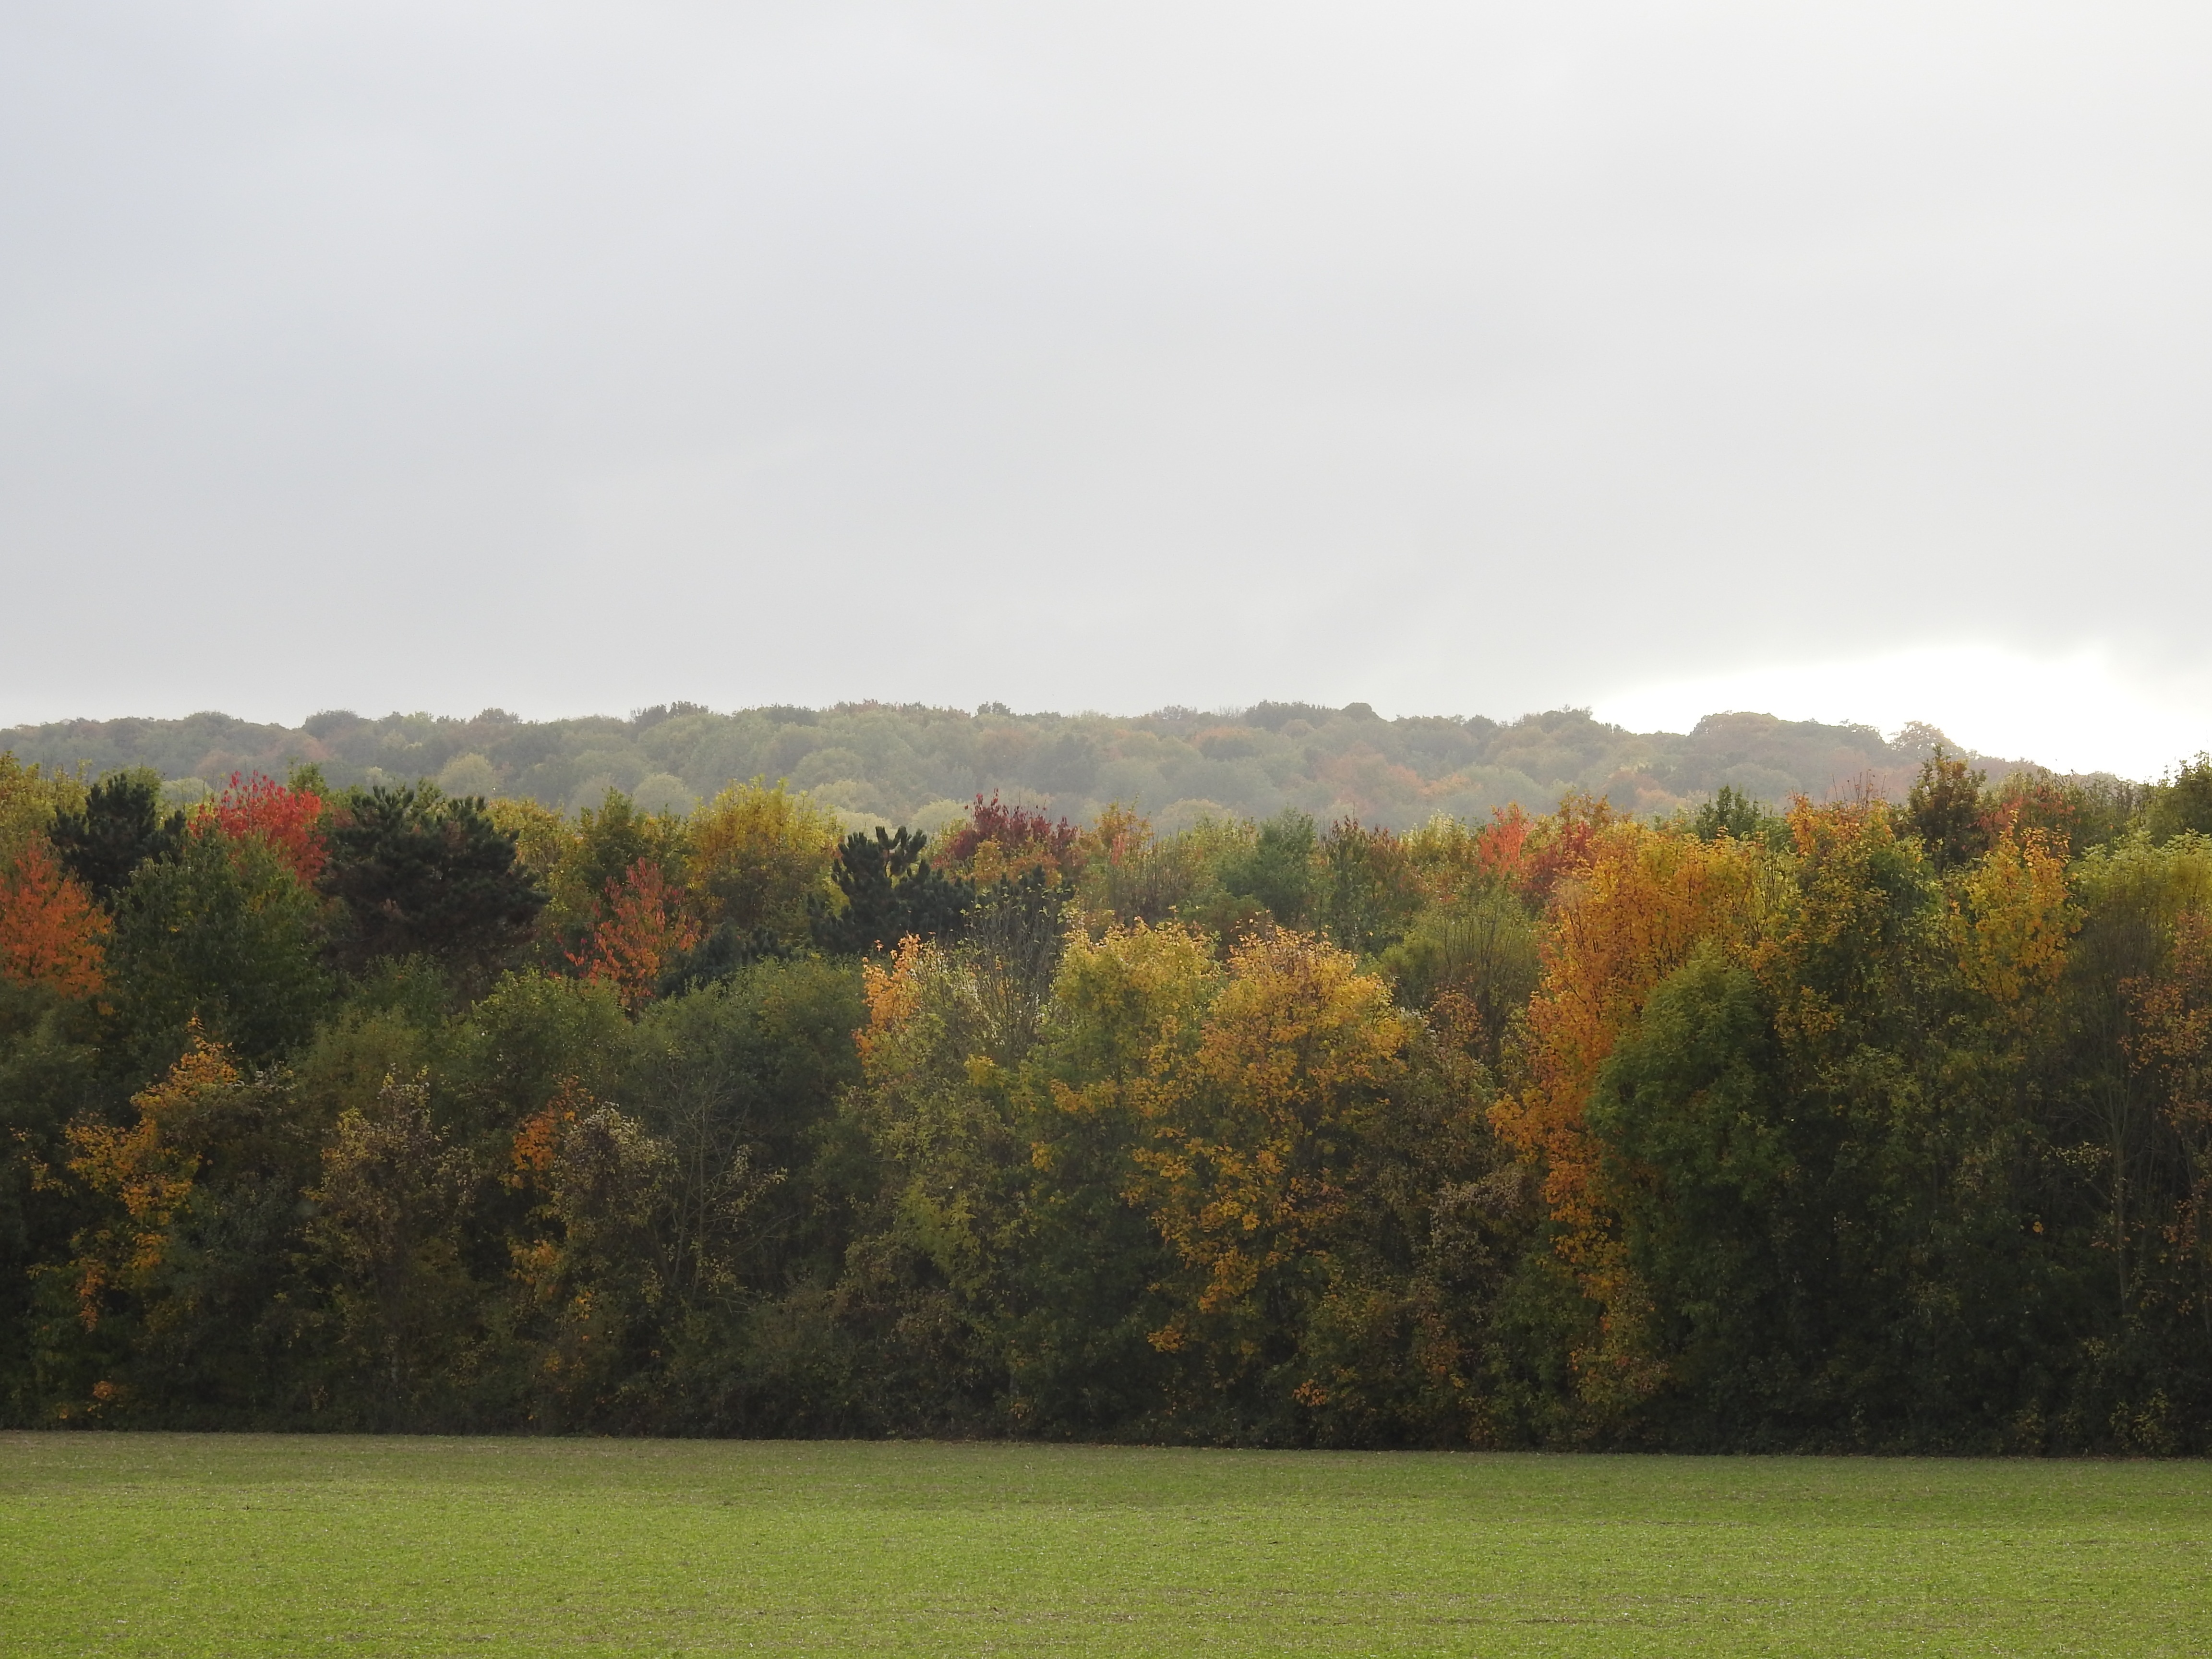
landscape, tree, nature, forest, grass, horizon, mountain, cloud, plant, mist, field, meadow, prairie, sunlight, morning, leaf, hill, green, pasture, autumn, season, plain, trees, grassland, habitat, rural area, the nature, natural environment, atmospheric phenomenon, woody plant